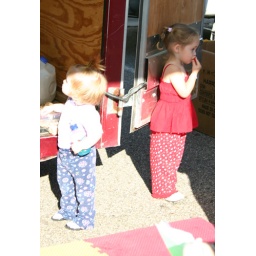
Michelle's daughters were there too. In red is Alexa and in blue is Nevada.